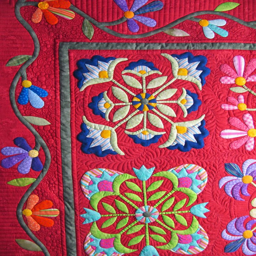
i like bold use of color .